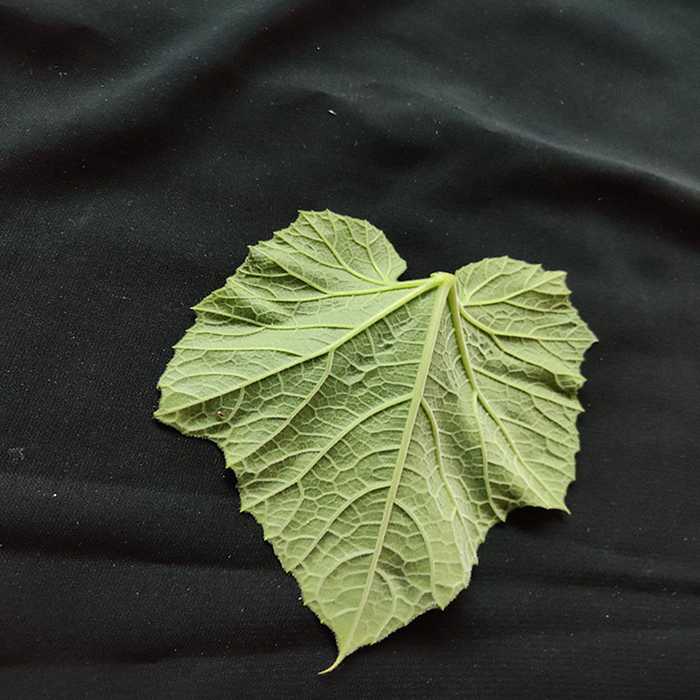
Plant: Bottle gourd
Label: Fresh leaf